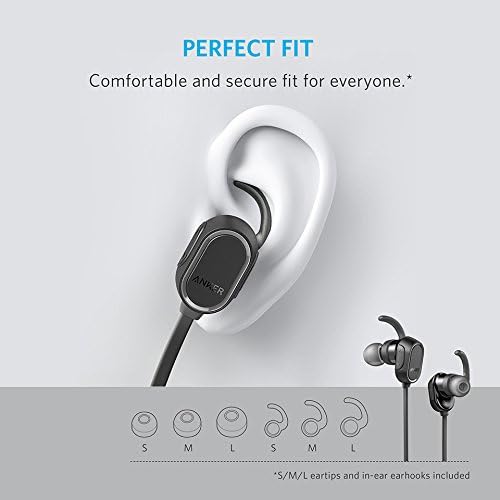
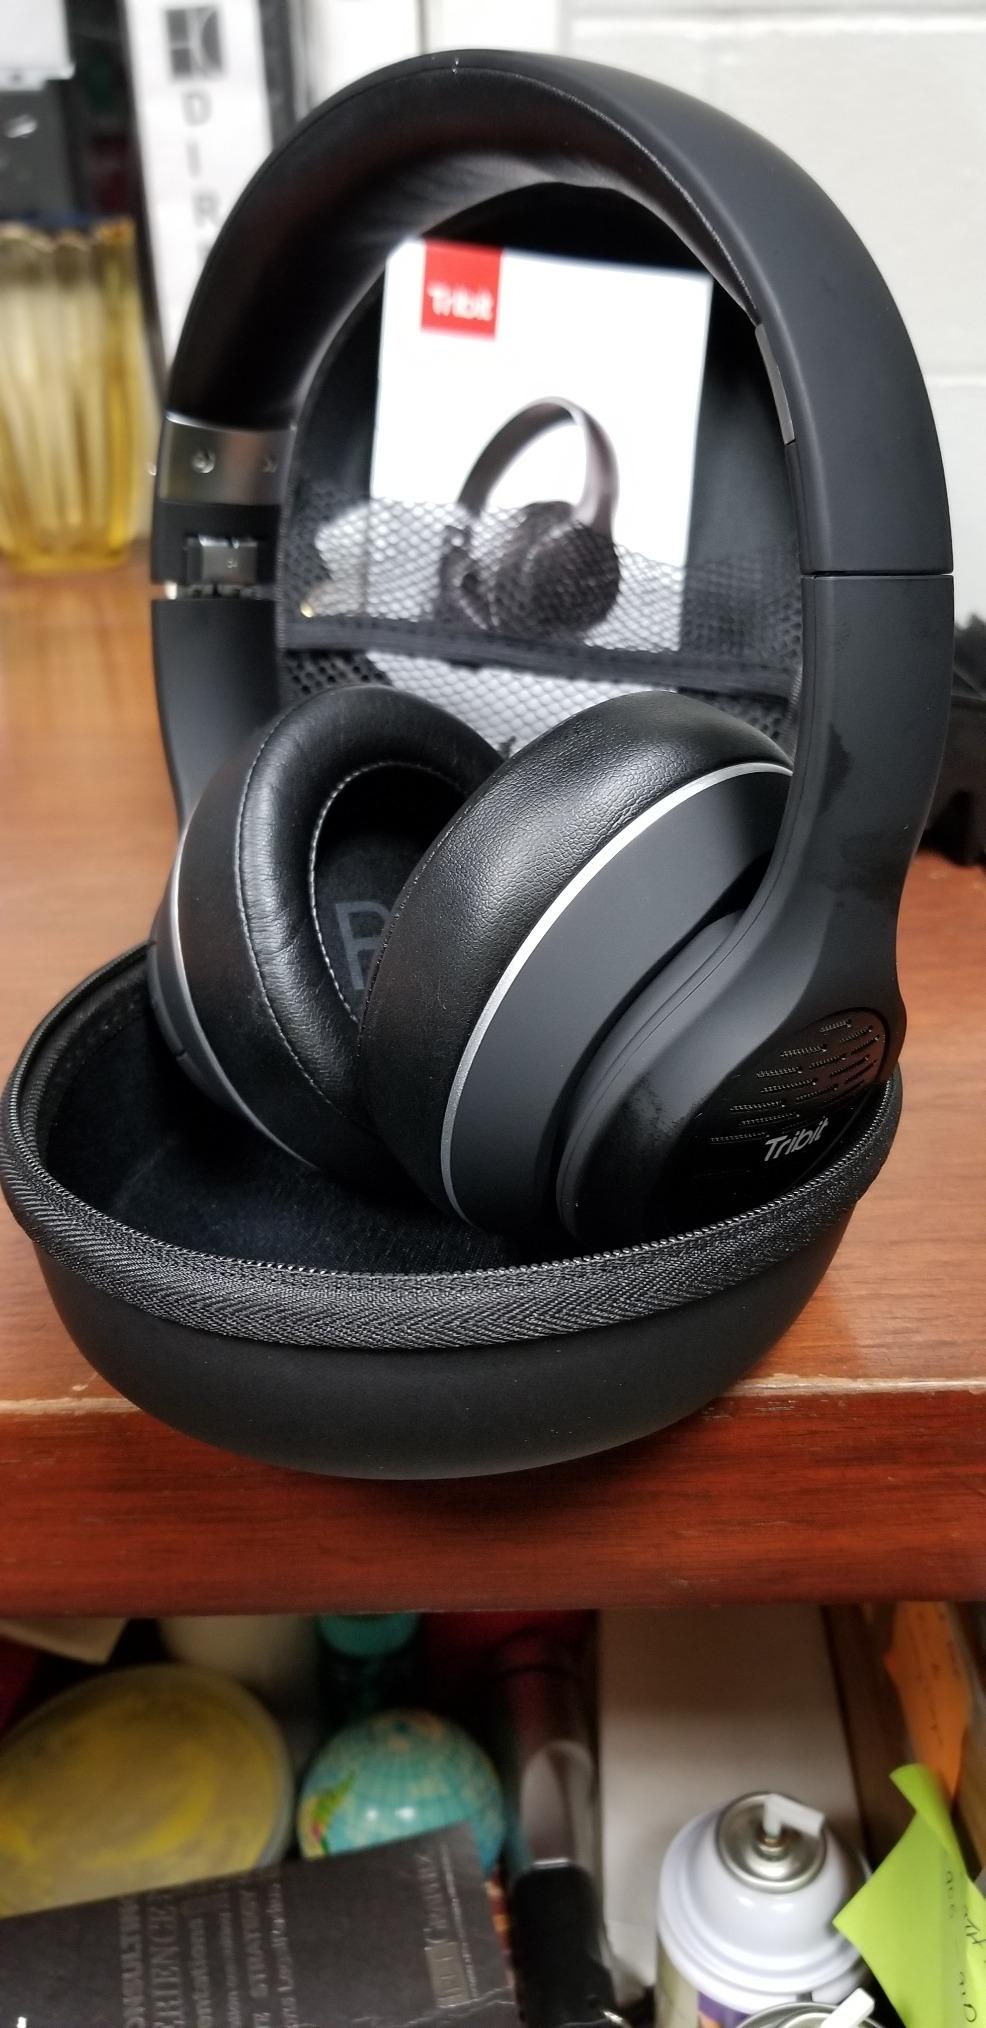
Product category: headphones
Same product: no